Christopher Reinhardt

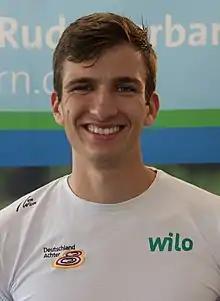
Media day of the rowing association in the rowing academy Ratzeburg on September 6, 2017: Christopher Reinhardt

Christopher Reinhardt (born 3 July 1997) is a German representative rower and a former world champion.